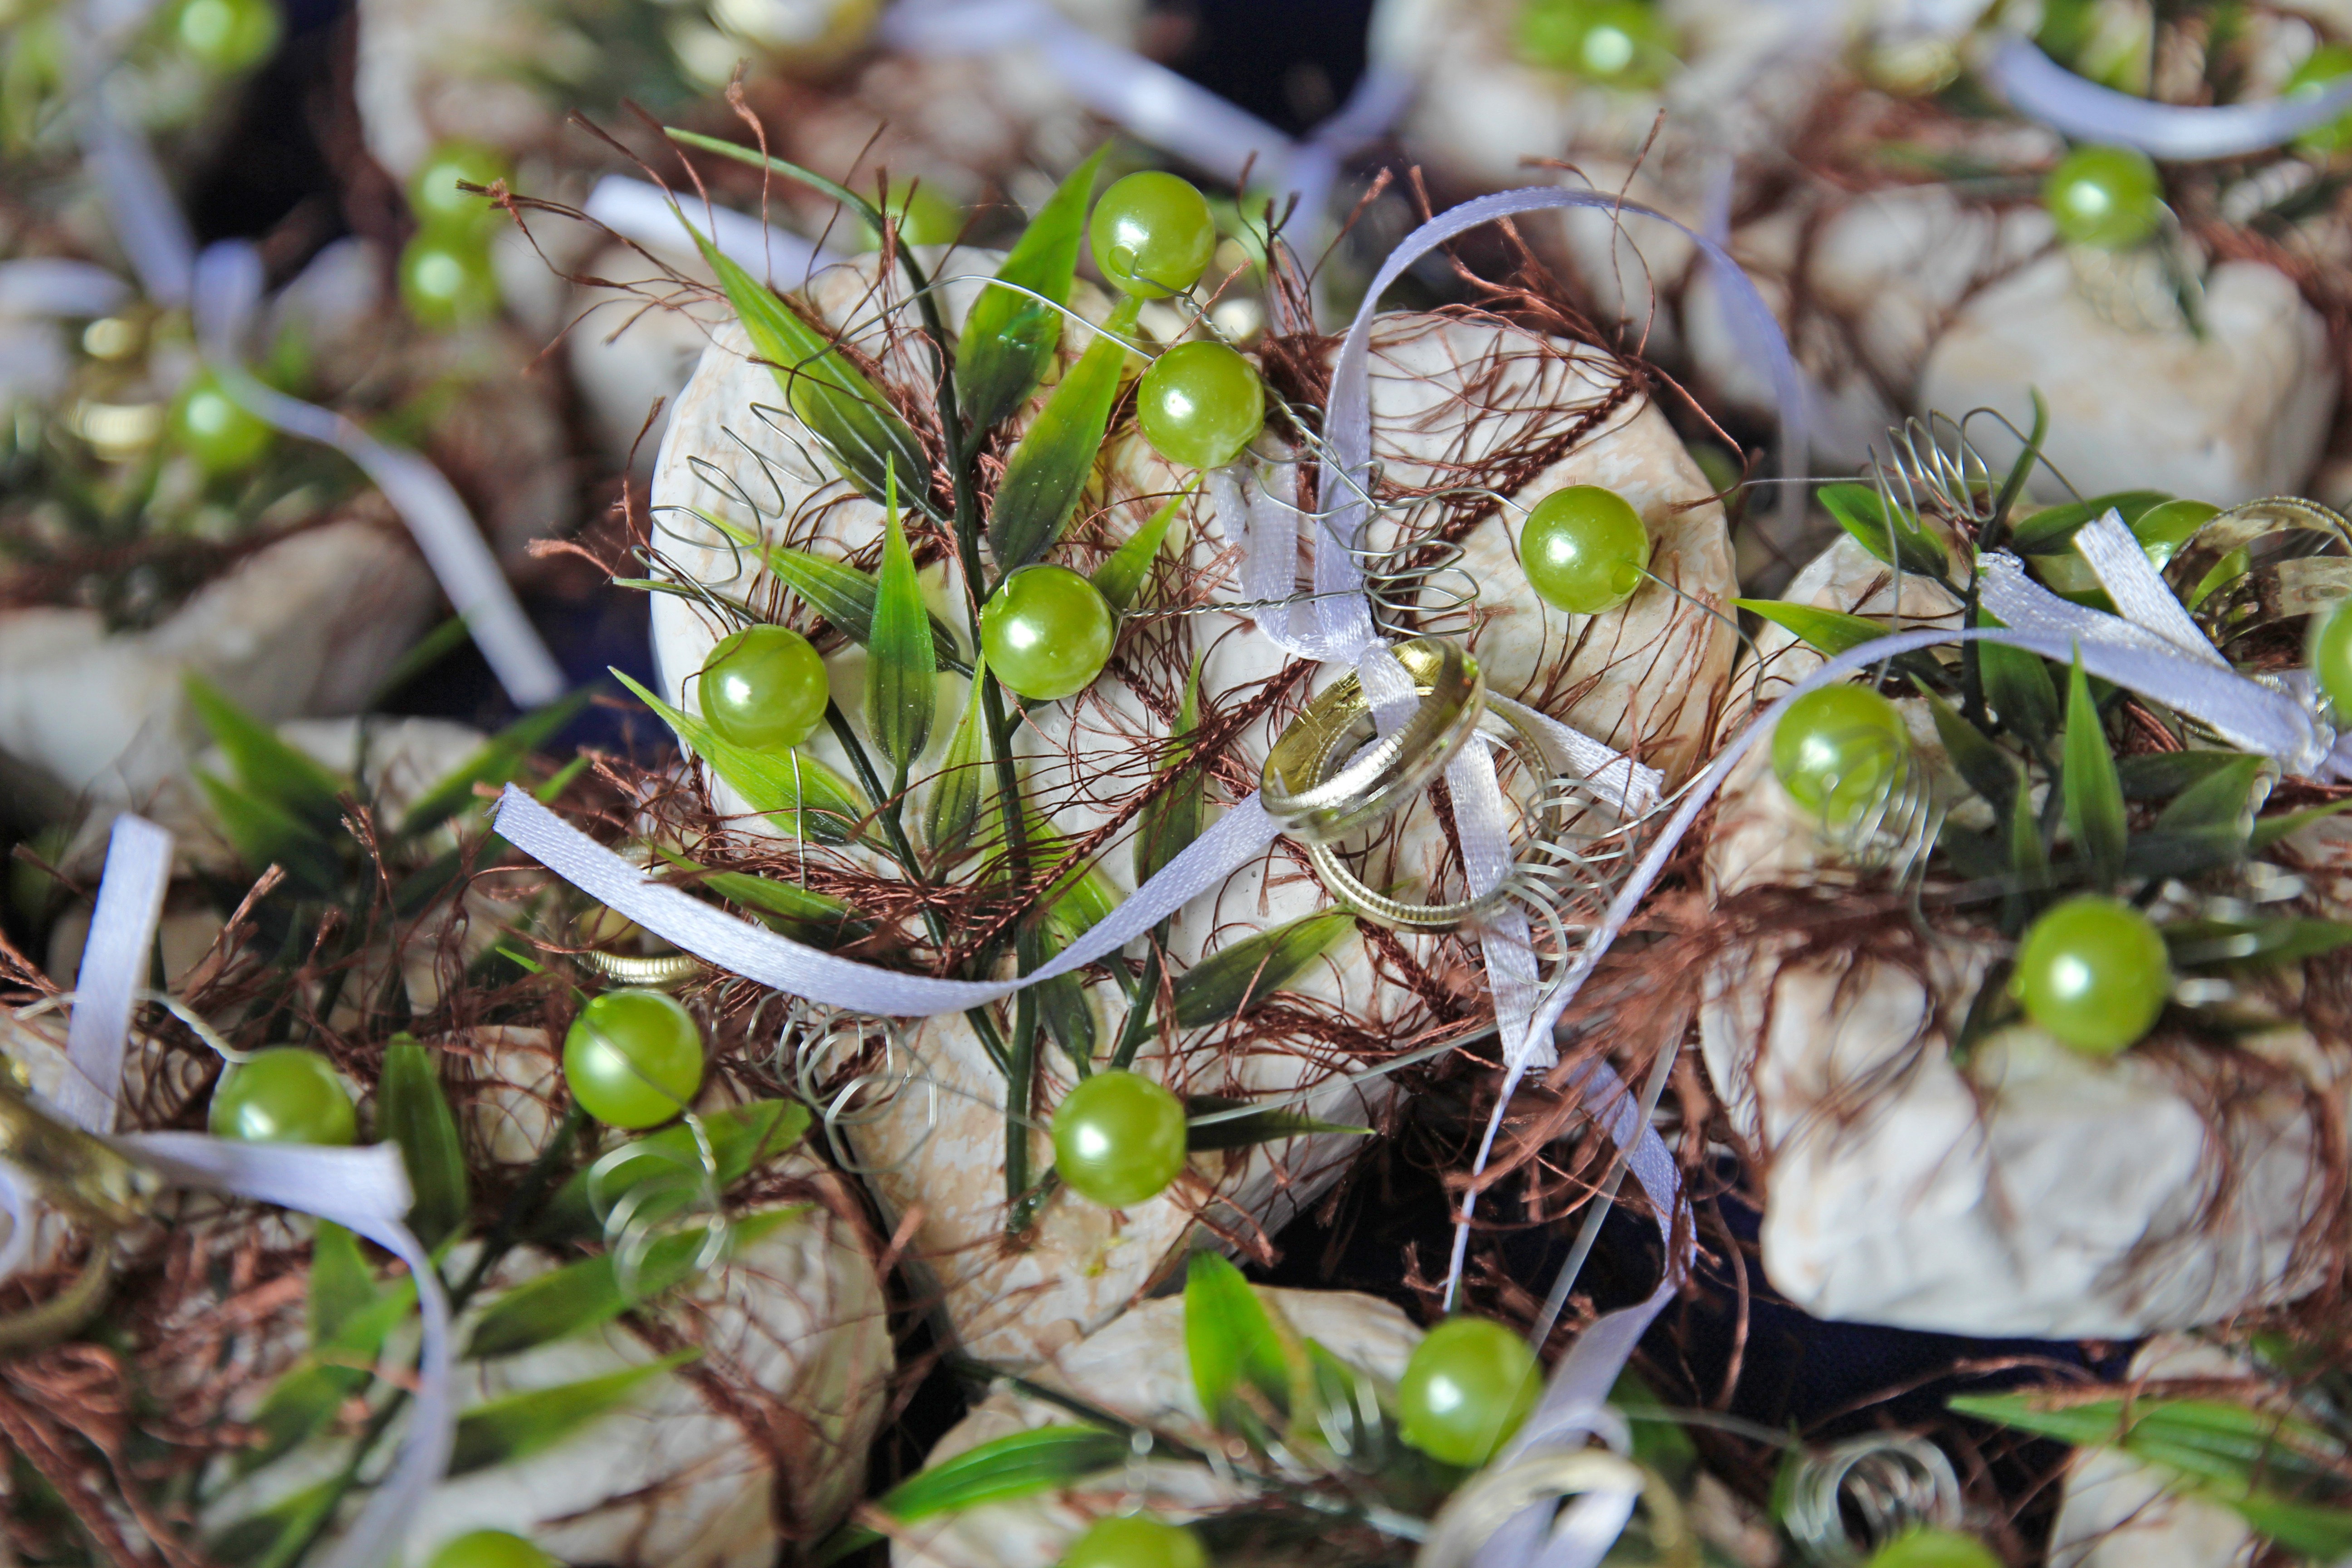
tree, branch, blossom, plant, fruit, leaf, flower, heart, decoration, food, produce, color, botany, wedding, flora, wildflower, shrub, hobby, macro photography, paper mache, hand labor, tinker, flowering plant, land plant